Eagle Medallion

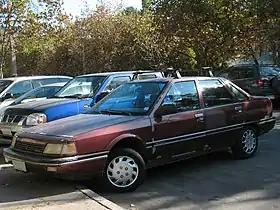
1988 Renault Medallion 2.0 DL

The Eagle Medallion, also marketed as the Renault Medallion, is a rebadged and mildly re-engineered North American version of the French Renault 21 marketed by American Motors Corporation under the Renault brand for the 1988 model year, and by Chrysler's Jeep/Eagle division for the 1989 model year.